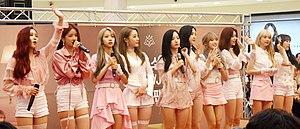
Cosmic Girls ou WJSN, est un girl group sud-coréano-chinois formé sous Starship Entertainment et Yuehua Entertainment en 2016. Le groupe est composé de treize membres : SeolA, Xuan Yi, Bona, Exy, Soobin, Luda, Dawon, Eunseo, Cheng Xiao, Mei Qi, Yeoreum, Dayoung et Yeonjung. Les membres sont séparées en quatre sous-groupes pour chaque lettre de "WJSN" : Wonder, Joy, Sweet, et Natural. Le groupe débute avec son premier mini-album Would You Like? le 25 février 2016.